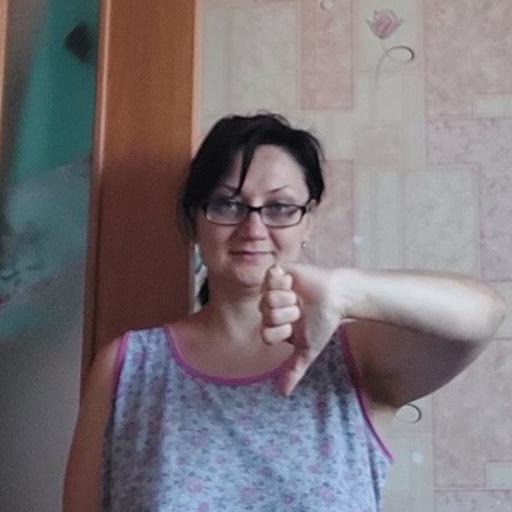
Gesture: dislike